Europe a Prophecy

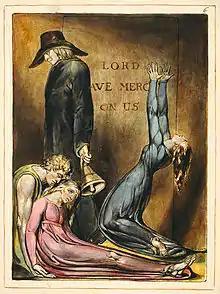
Plate six of "Europe a Prophecy", copy K. The poem envisions a world filled with suffering, with imagery connected to the politics of 1790s Britain

"Europe", like many of Blake's other works, is a mythological narrative and is considered a "prophecy". However, only "America" and "Europe" were ever given that title by Blake. He understood the word not to denote a description of the future, but the view of the honest and the wise. The vision within the poem, along with some of the other prophecies, is of a world filled with suffering in a manner that is connected to the politics of 1790s Britain.